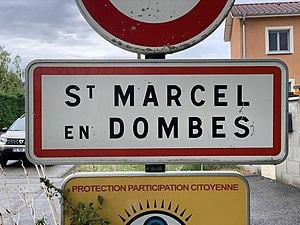
Panneau d'entrée dans Saint-Marcel-en-Dombes.
Saint-Marcel est une commune française, située dans le département de l'Ain en région Auvergne-Rhône-Alpes.